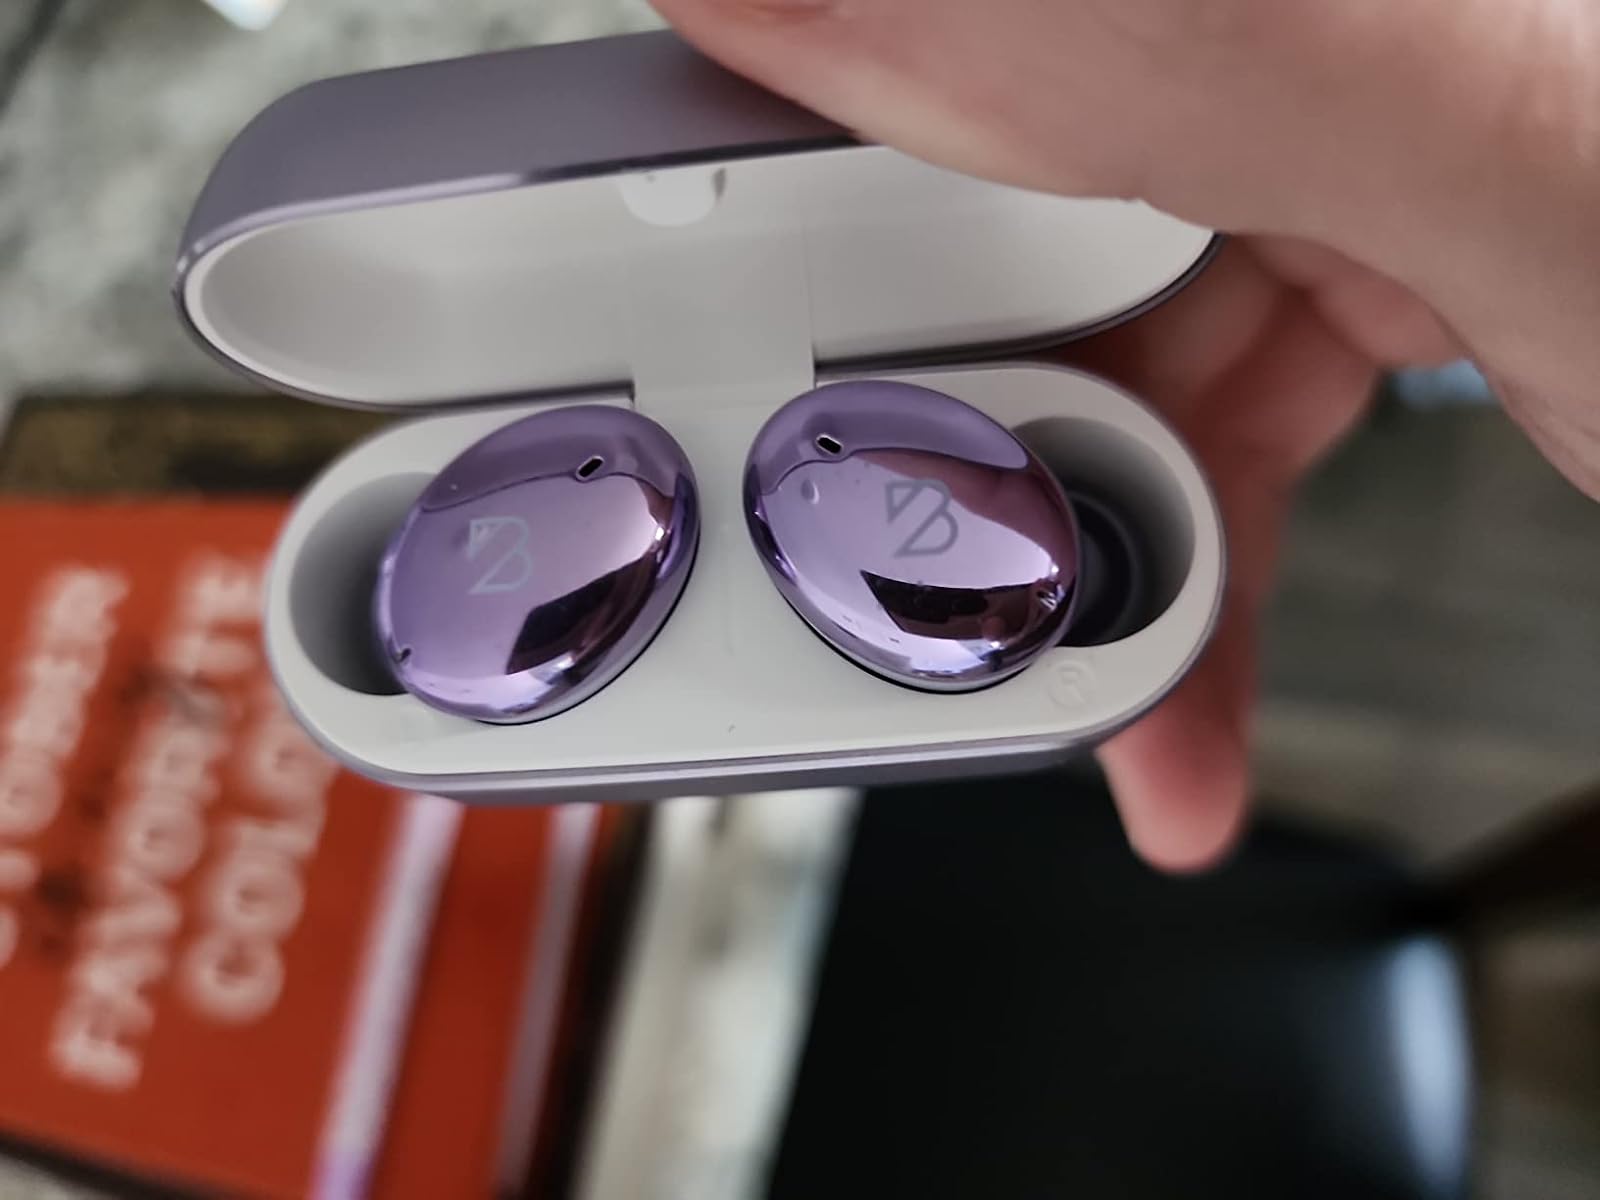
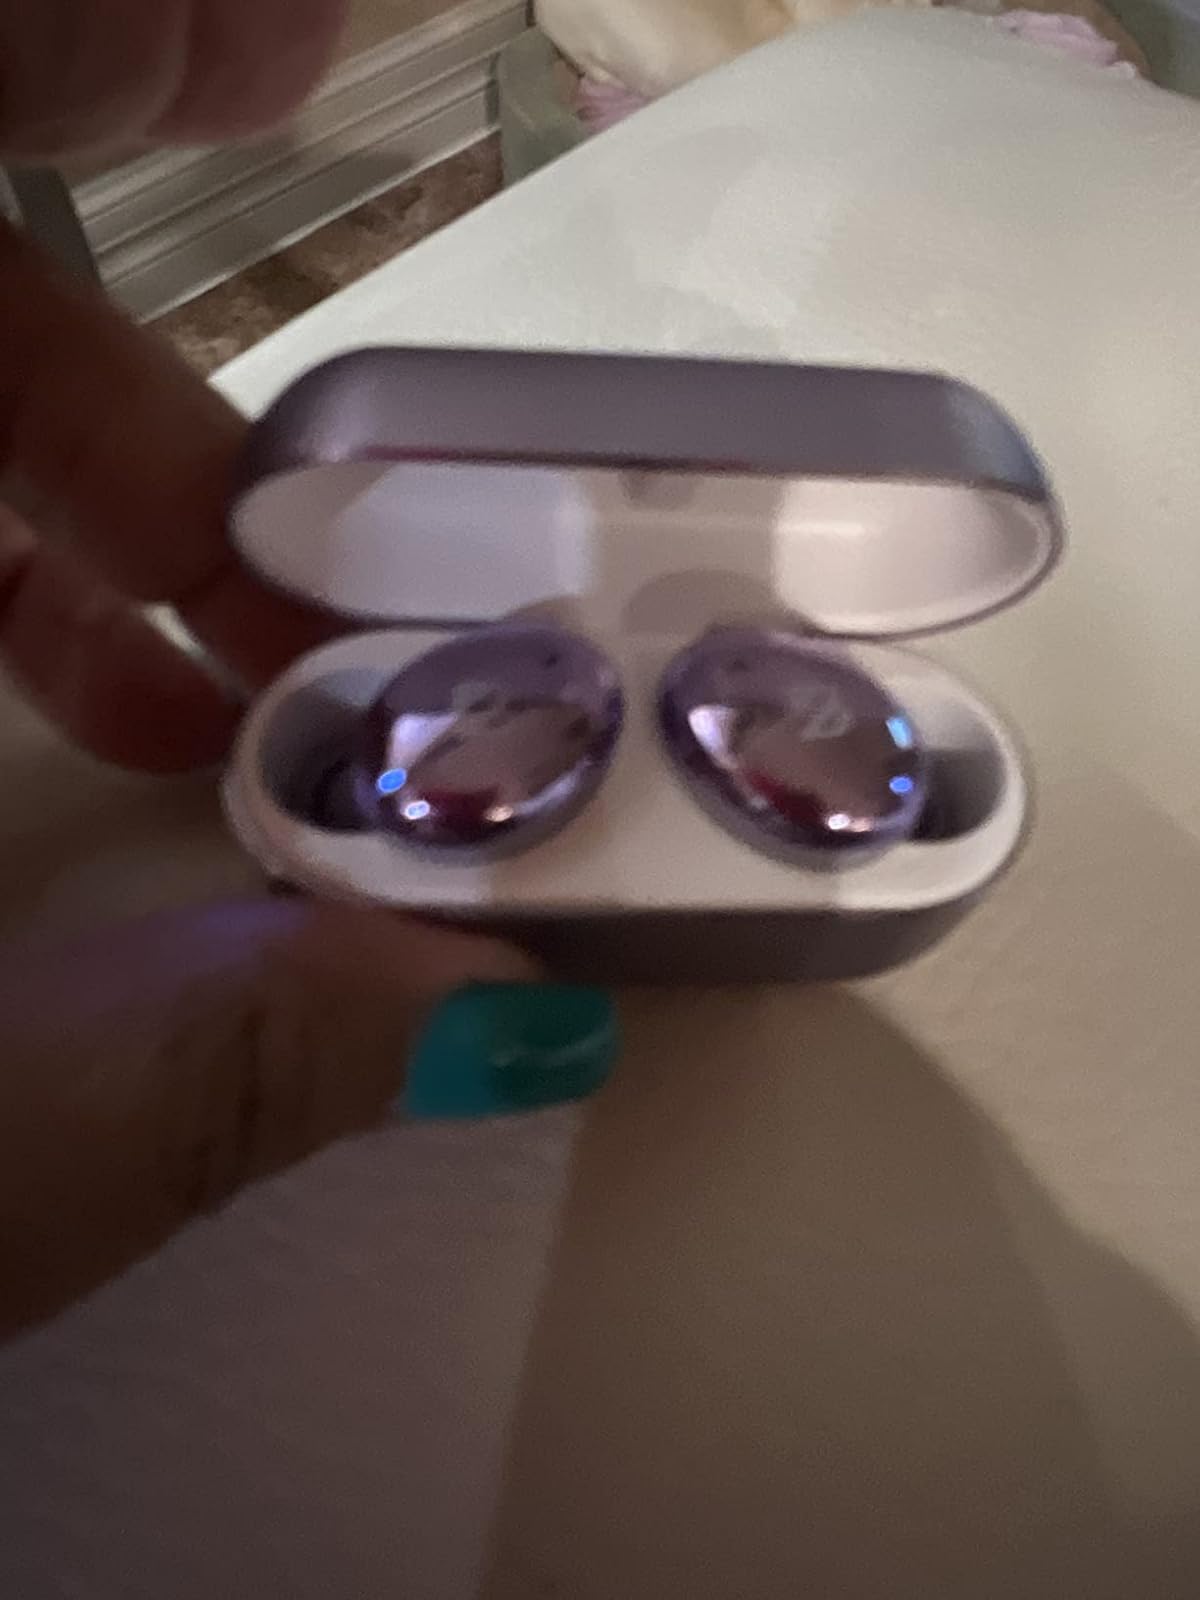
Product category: earbuds
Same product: yes